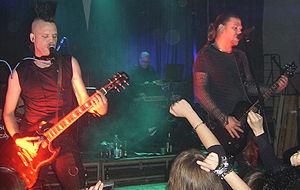
Diary of Dreams est un groupe musical allemand, mené par le chanteur Adrian Hates. Après des débuts dark wave, le style musical évolue au tournant du siècle et intègre des éléments electro et pop futuriste.